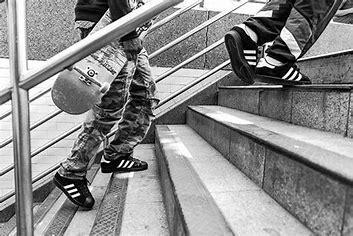
Brand: adidas
Model: Superstar Skate